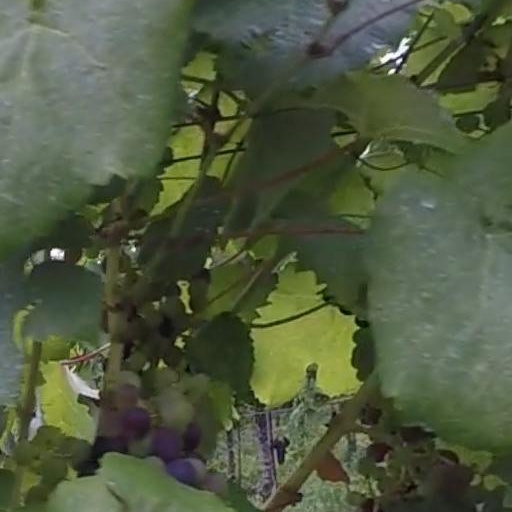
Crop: grape